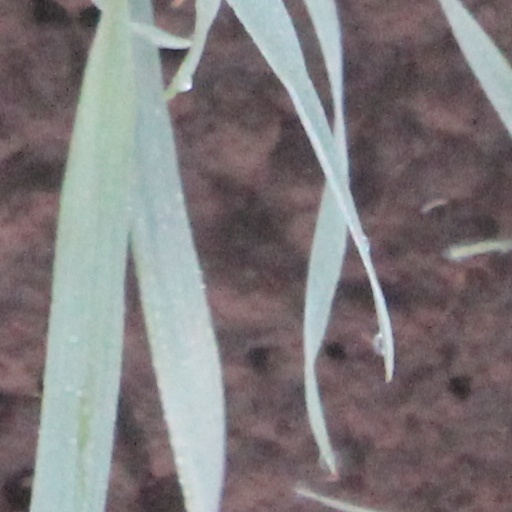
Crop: wheat